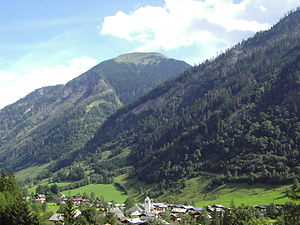
Fusch
Udsyn over byen Fusch (fra sydvest)
Fusch an der Großglocknerstraße er en østrigsk by og kommune med mange seværdigheder. Fusch ligger i hjertet af "Nationalparken Hohe Tauern" lige syd for Zell am See i delstaten Salzburg og nordøst for Grossglockner. Byen ligger i 810 meters højde.